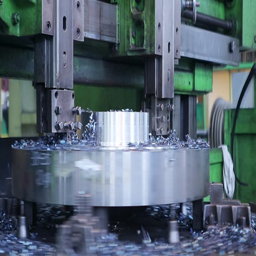
industrial metal cutting is shot with a smooth movement of a camera on the slider .